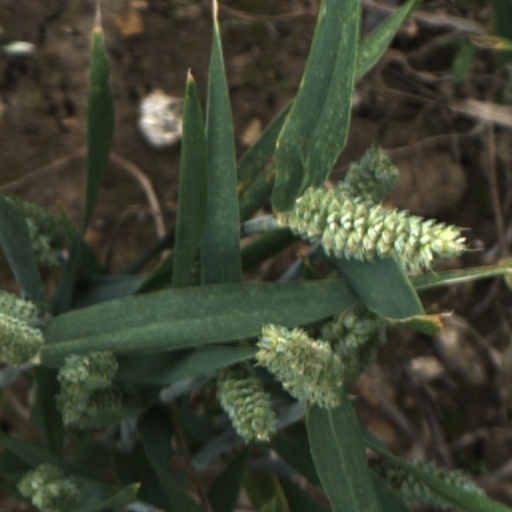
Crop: wheat